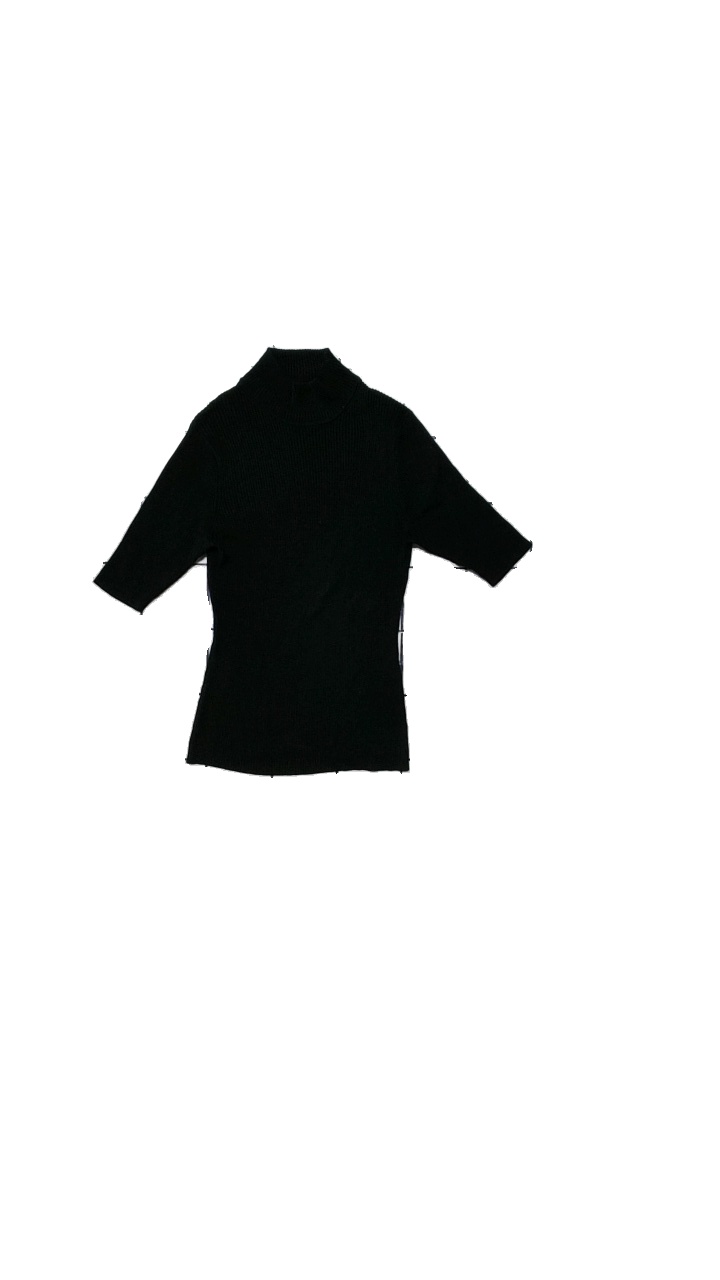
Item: Top (Ladies)
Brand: Missing
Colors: Black
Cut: Regular, Turtle neck
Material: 100% silk
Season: All
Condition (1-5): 4
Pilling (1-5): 3
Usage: Reuse
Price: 100-150